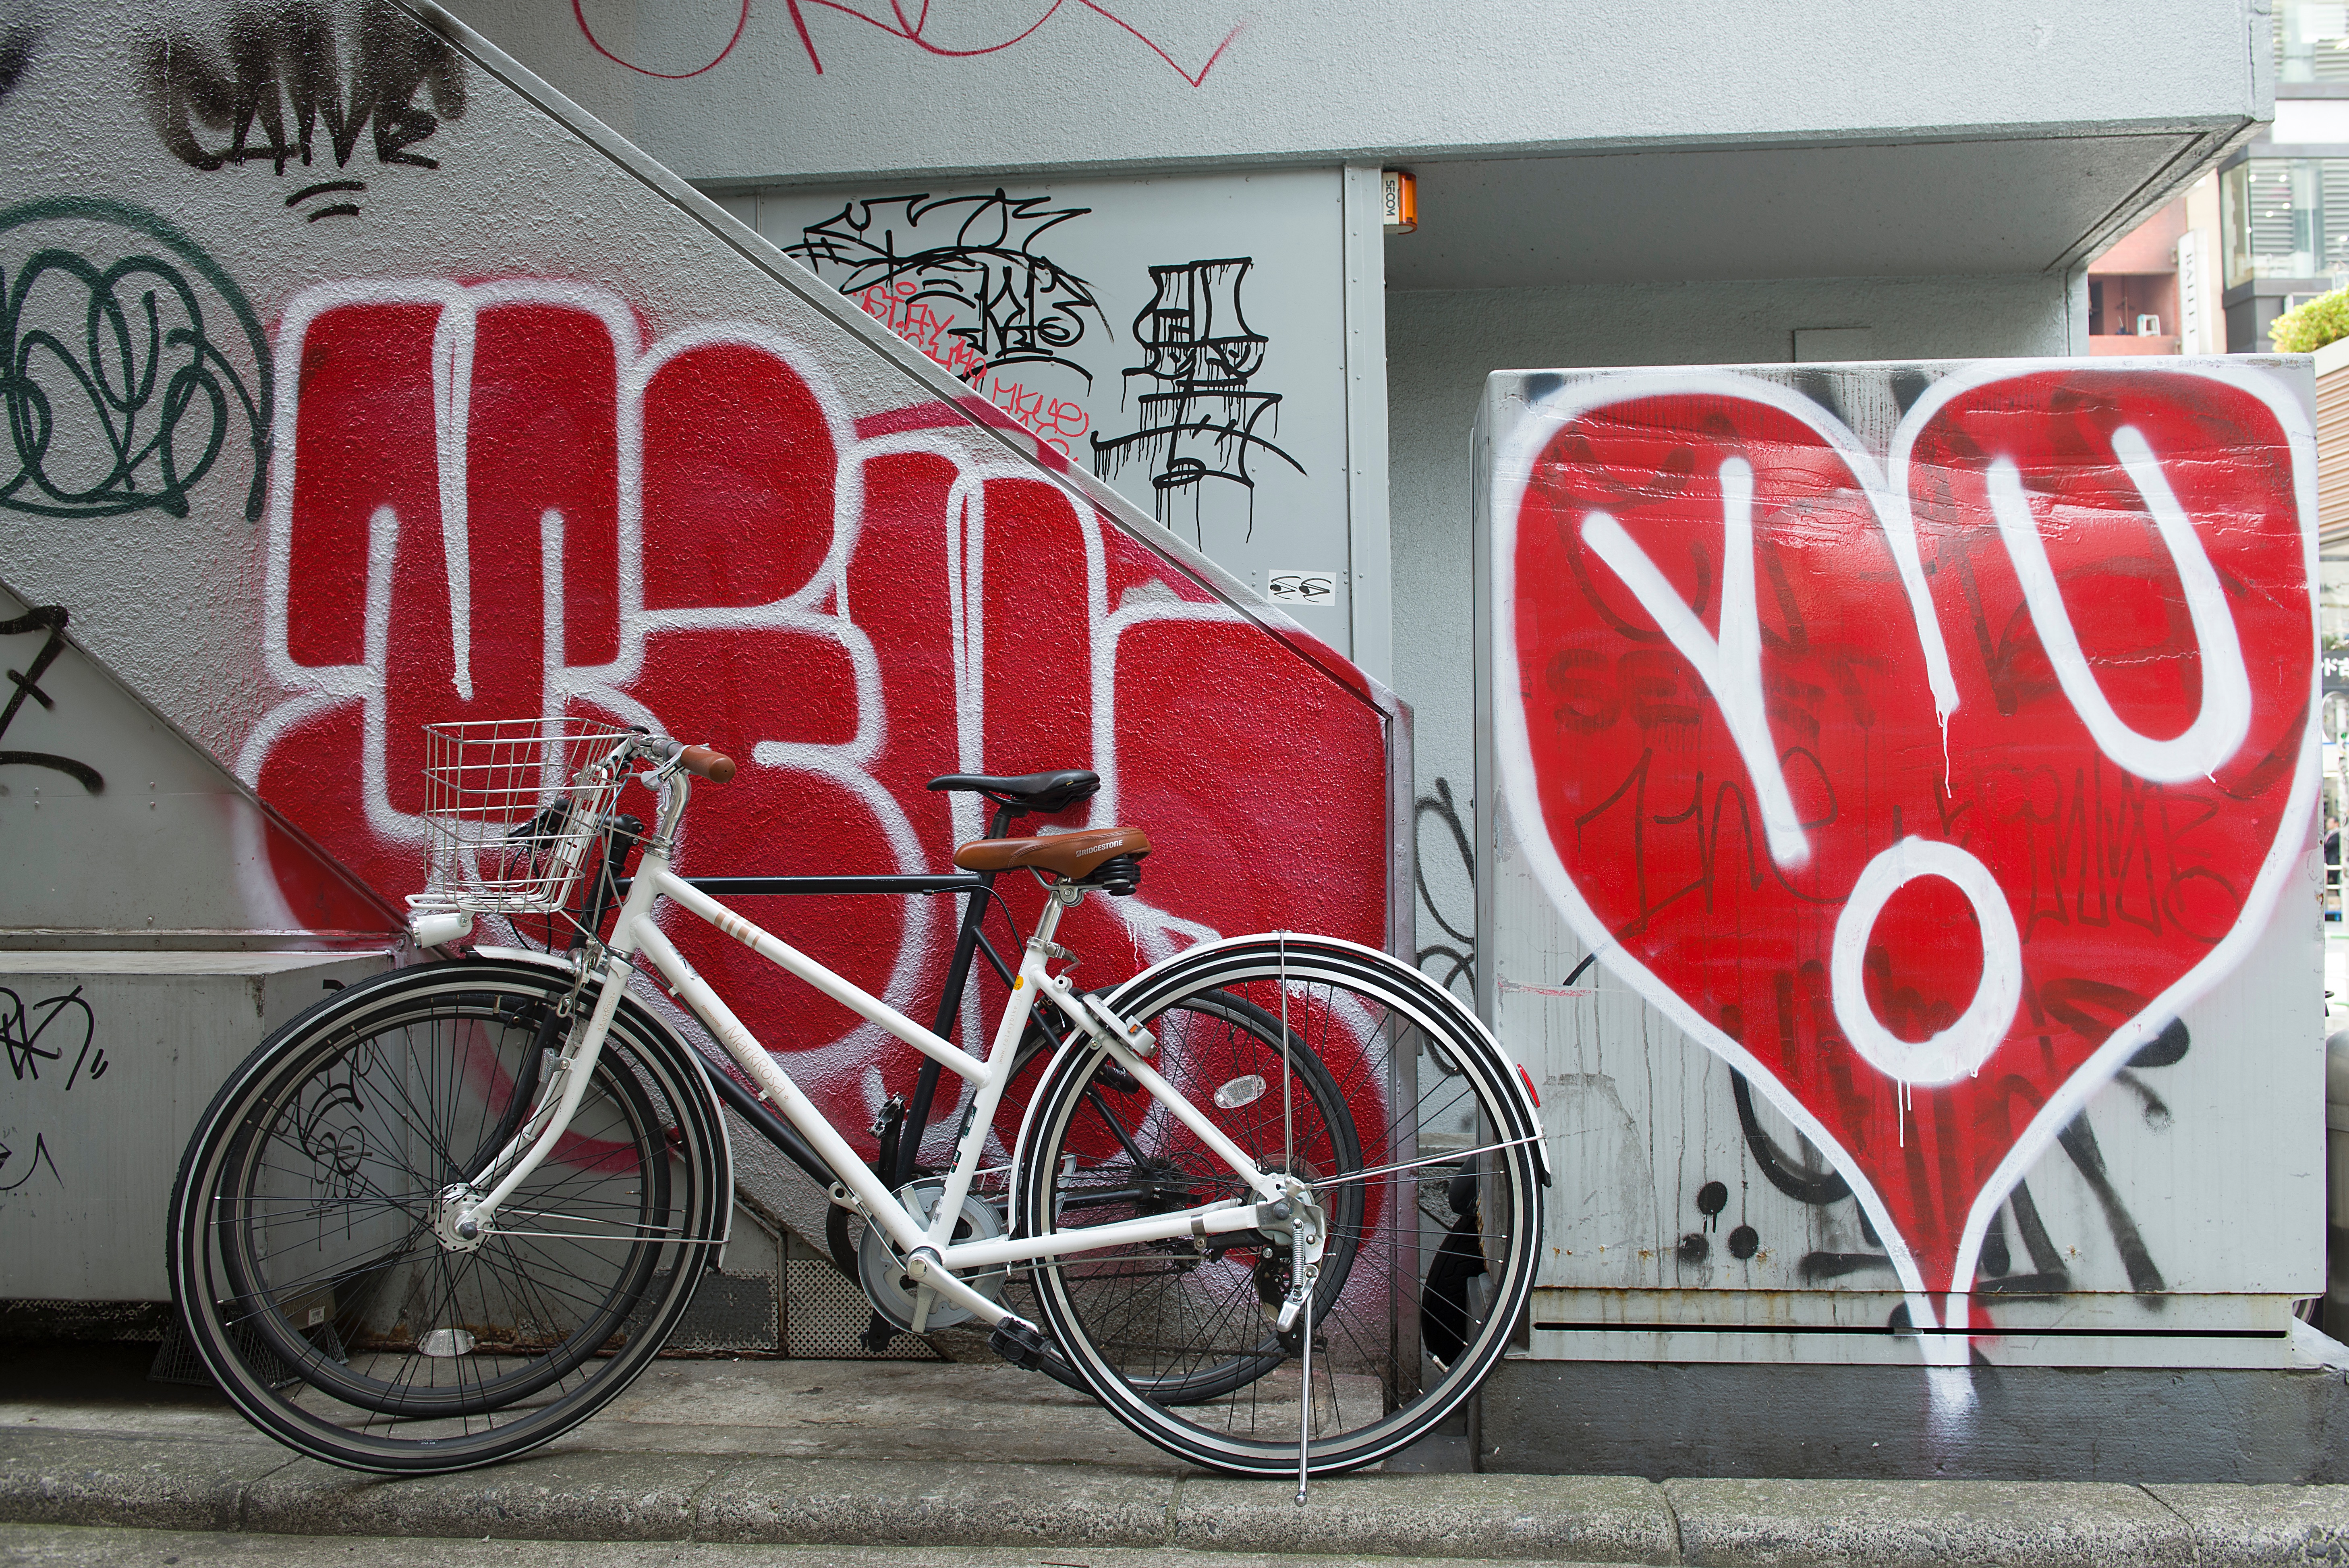
street, bicycle, red, vehicle, color, graffiti, sports equipment, art